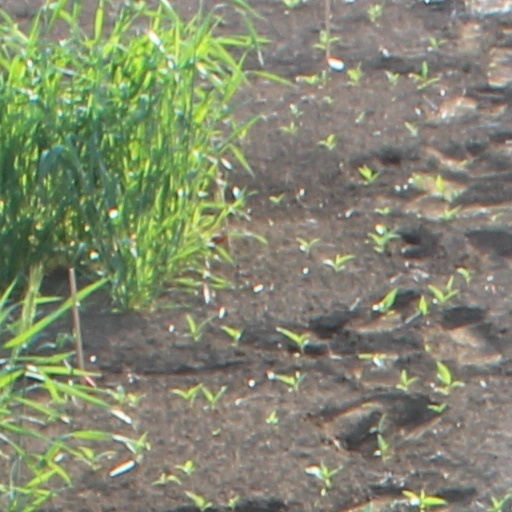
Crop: wheat